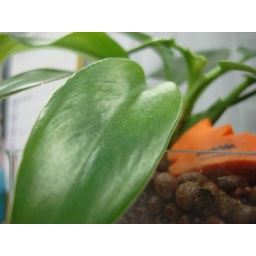
my plant in office